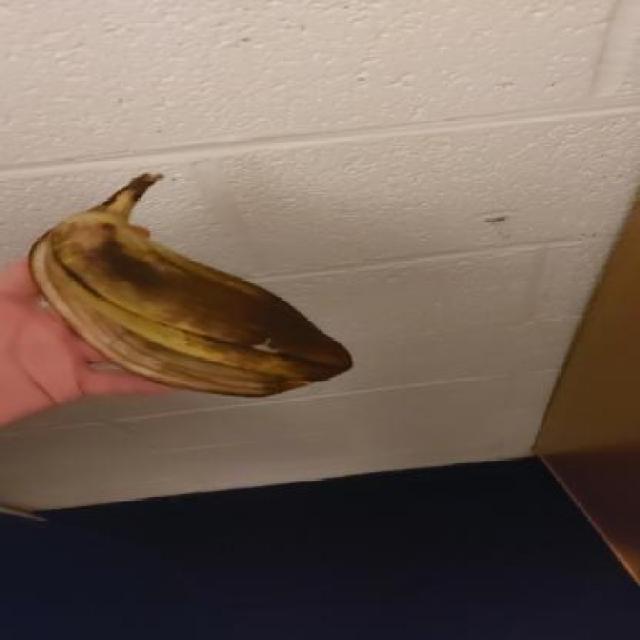
Label: bananas